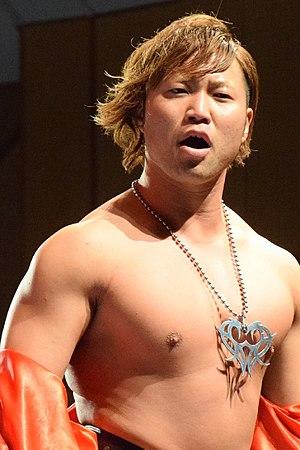
Kento Miyahara né le 27 février 1989, est un catcheur japonais. Il travaille actuellement à la All Japan Pro Wrestling, où il est l’actuel AJPW Triple Crown Champion